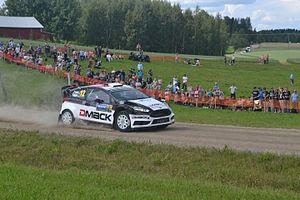
Ott Tänak, né le 15 octobre 1987 dans la commune de Kärla, sur l'île de Saaremaa, en Estonie, est un pilote de rallye estonien. Il remporte sa première victoire en 2017 lors du rallye de Sardaigne sur une Ford Fiesta WRC, de l'écurie M-Sport. Son copilote actuel est Martin Järveoja. En 2018, il quitte M-Sport pour s'engager avec Toyota. Écurie avec laquelle il devient champion du monde en 2019. Ott Tänak a annoncé qu'il quittait Toyota pour rejoindre Hyundai en 2020 et ce au moins jusqu'en 2021.